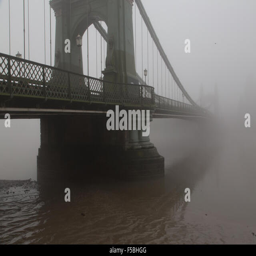
river flows on a foggy morning